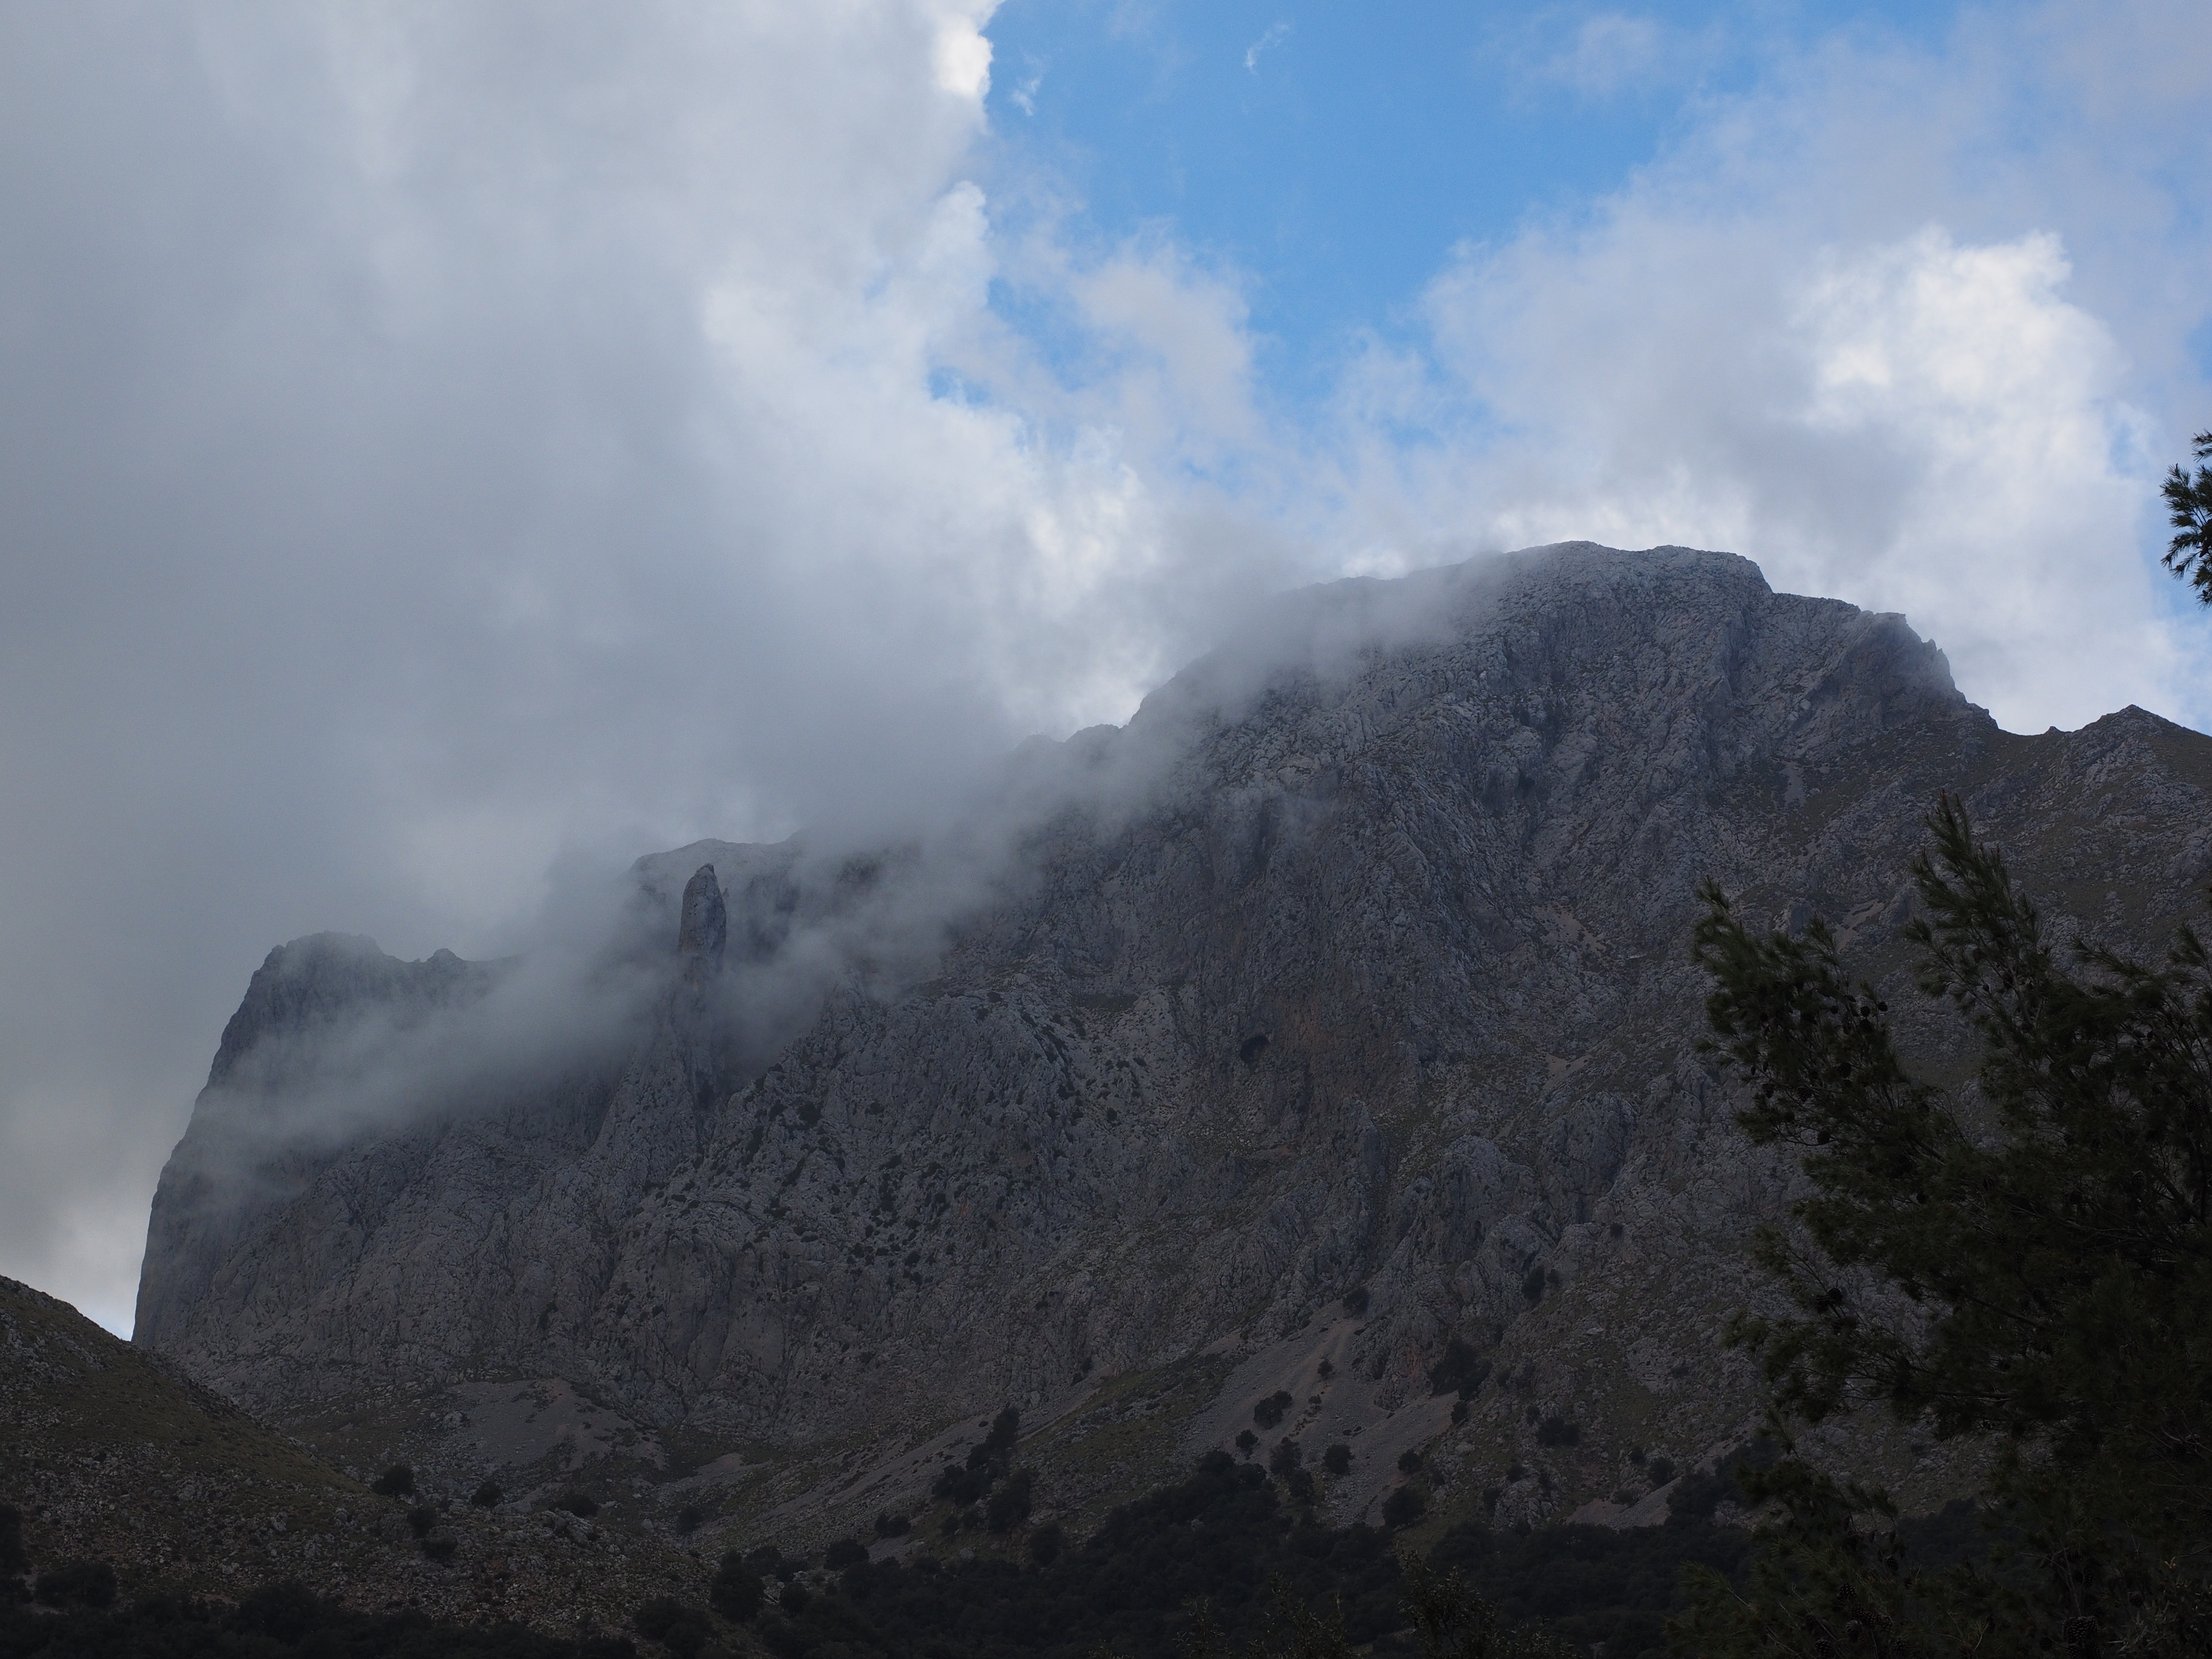
nature, wilderness, mountain, snow, cloud, mist, hill, valley, mountain range, weather, gorge, ridge, summit, spain, mountains, alps, plateau, mallorca, landform, balearic islands, mountain pass, karst area, karst landscape, serra de tramuntana, geographical feature, atmospheric phenomenon, mountainous landforms, geological phenomenon, coll dels rice, puig major